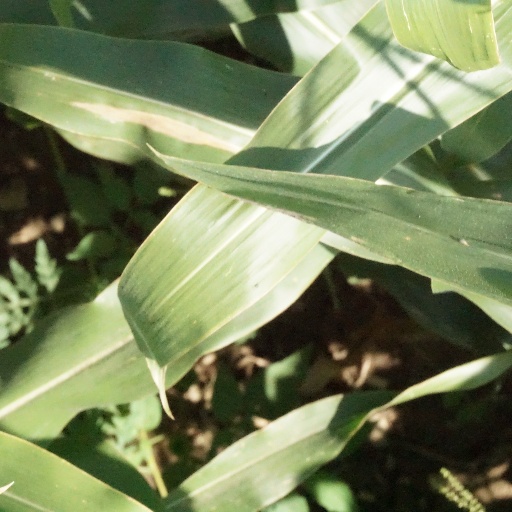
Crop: maize; corn